Oorkavalan

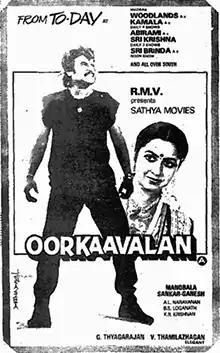
Theatrical release poster

Oorkavalan is a 1987 Indian Tamil-language action drama film directed by Manobala, starring Rajinikanth and Radhika. The film, released on 4 September 1987, was a super hit at the box office.